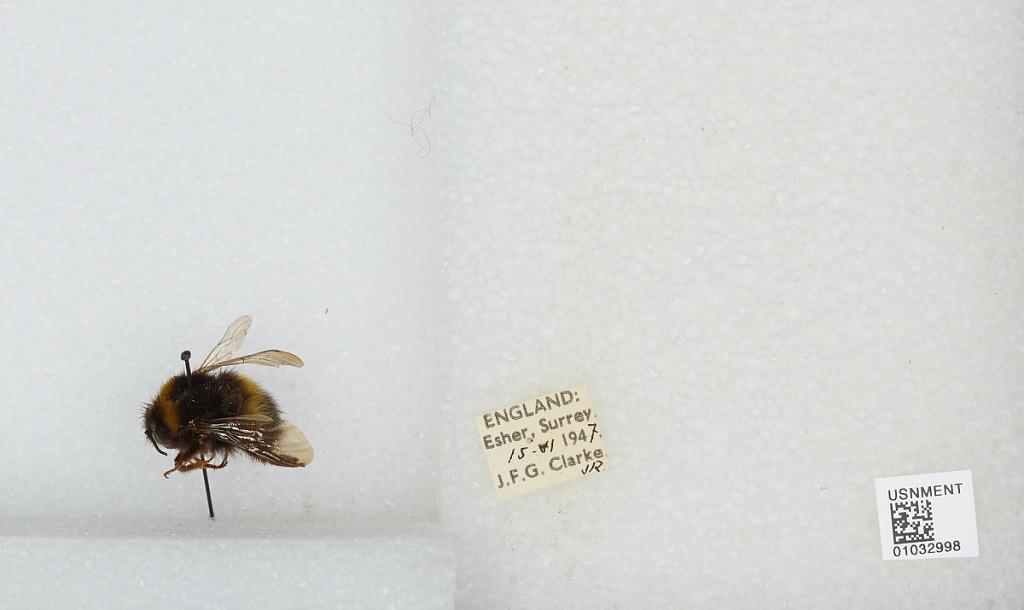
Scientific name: Bombus (Pyrobombus) pratorum (Linnaeus)
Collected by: J. Clarke
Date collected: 1947-6-15
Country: United Kingdom
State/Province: England
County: Surrey
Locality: Esher
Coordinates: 51.3691, -0.365